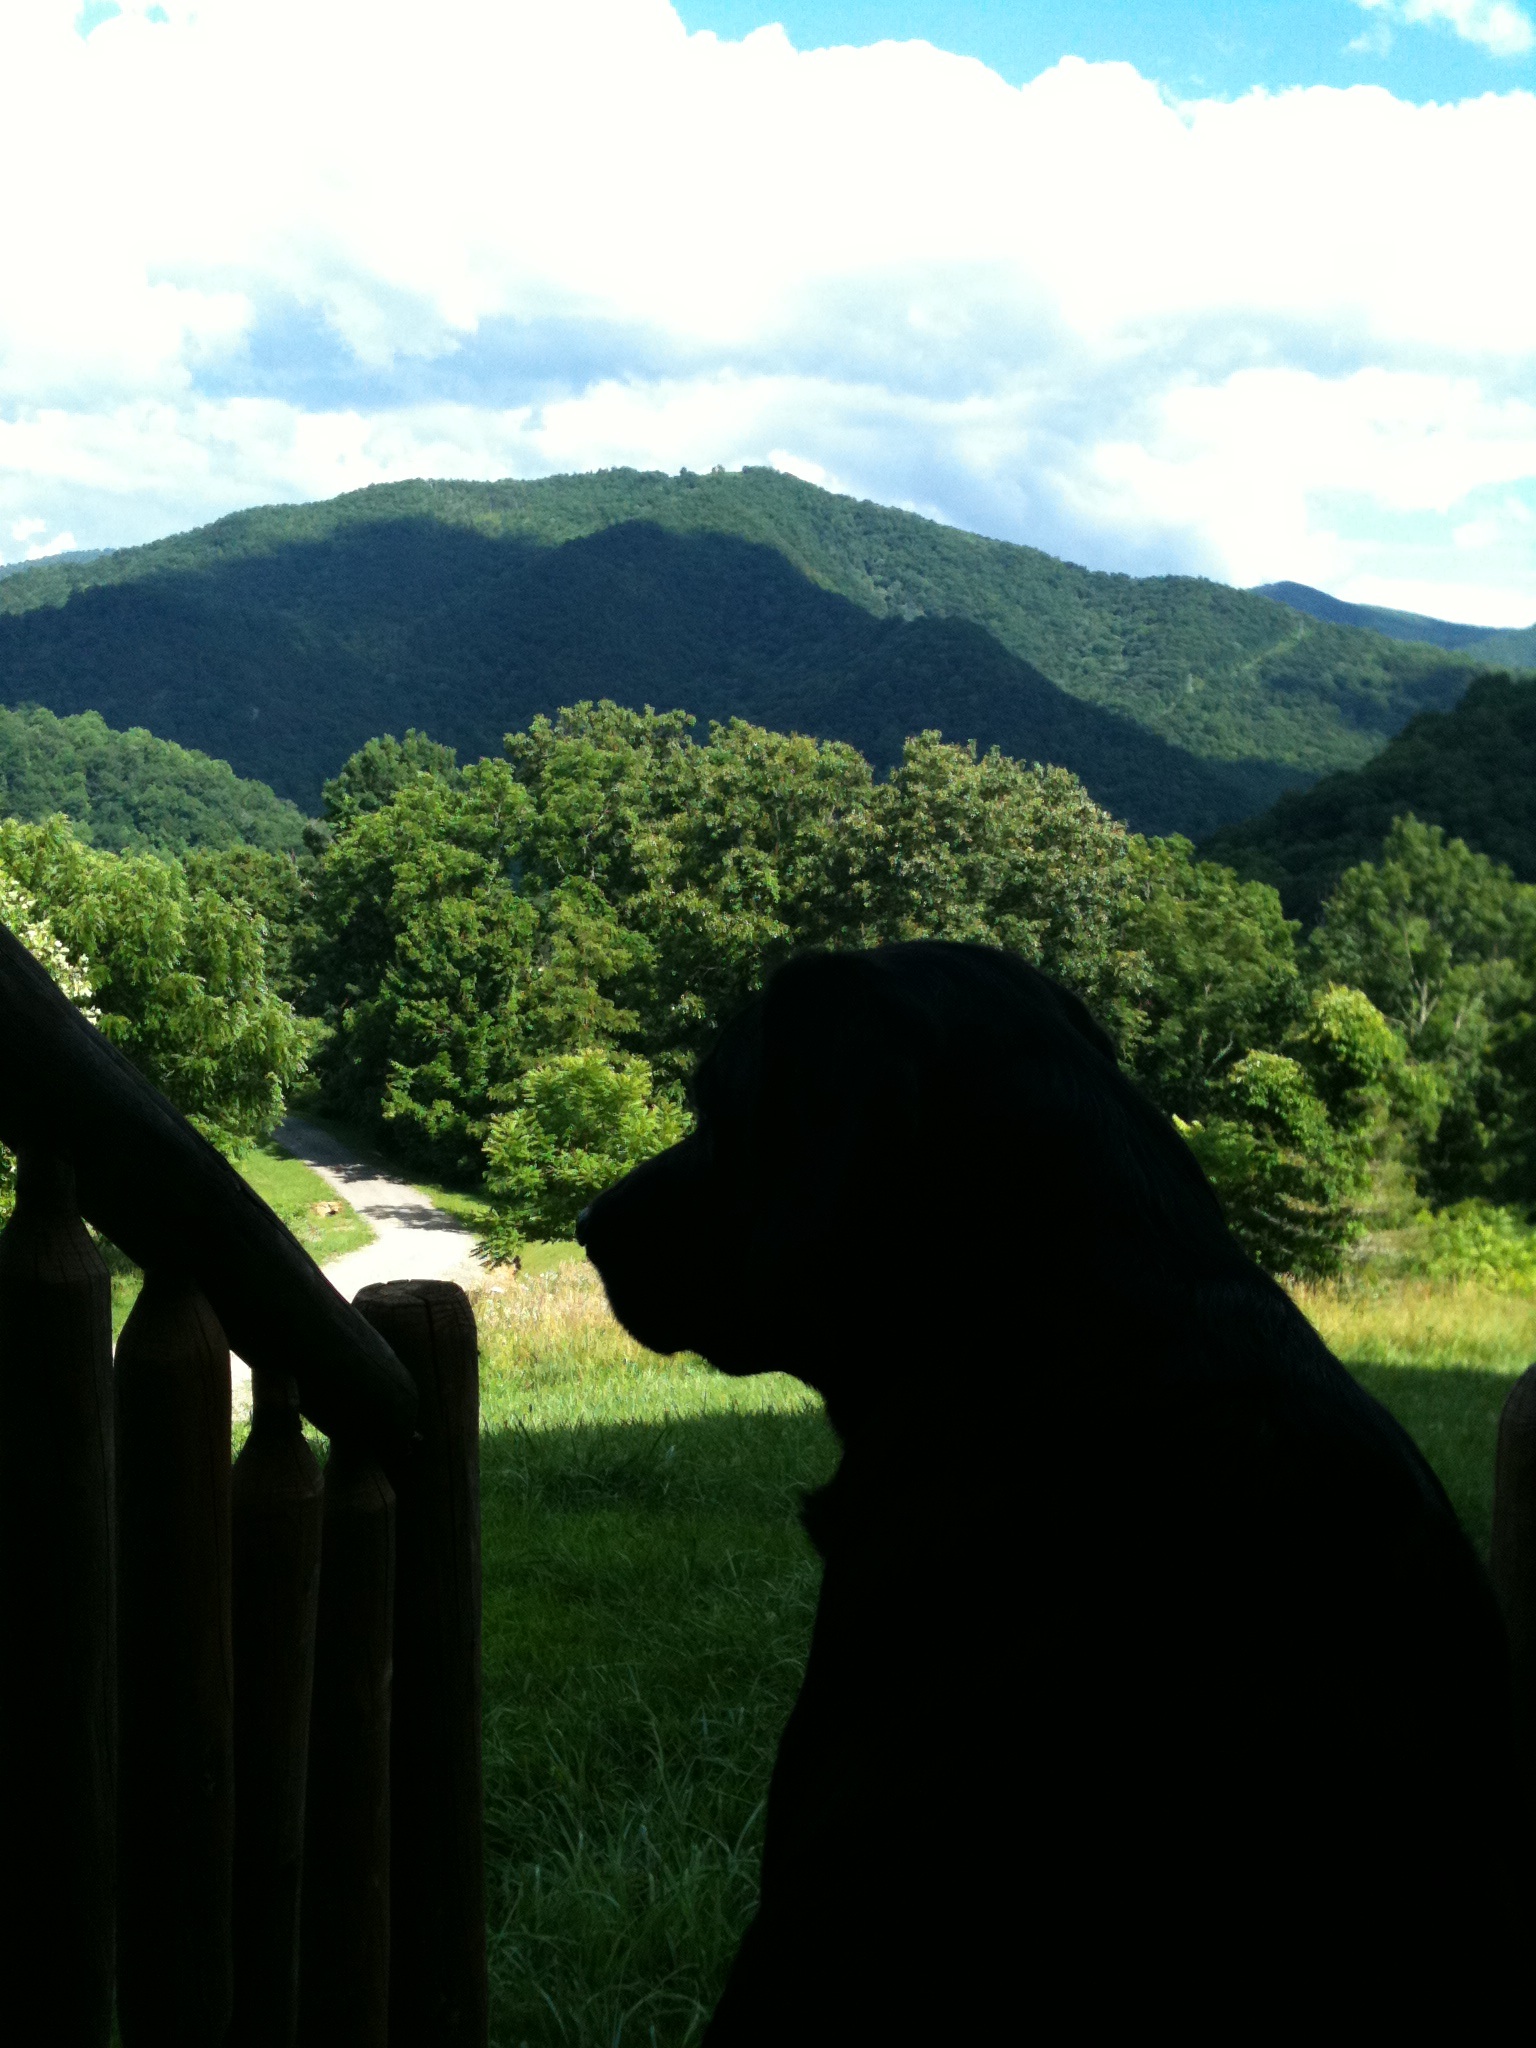
landscape, nature, forest, grass, rock, wilderness, mountain, hill, mountain range, green, mountainous landforms